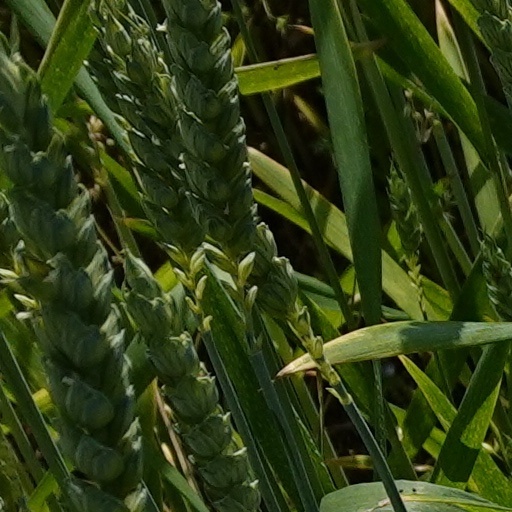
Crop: wheat